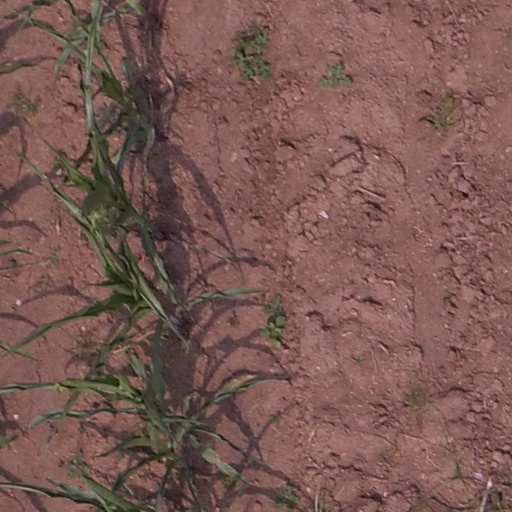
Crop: maize; corn